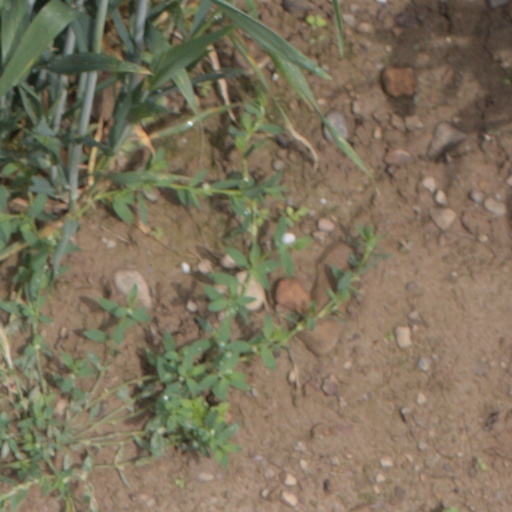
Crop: wheat